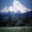
Label: mountain